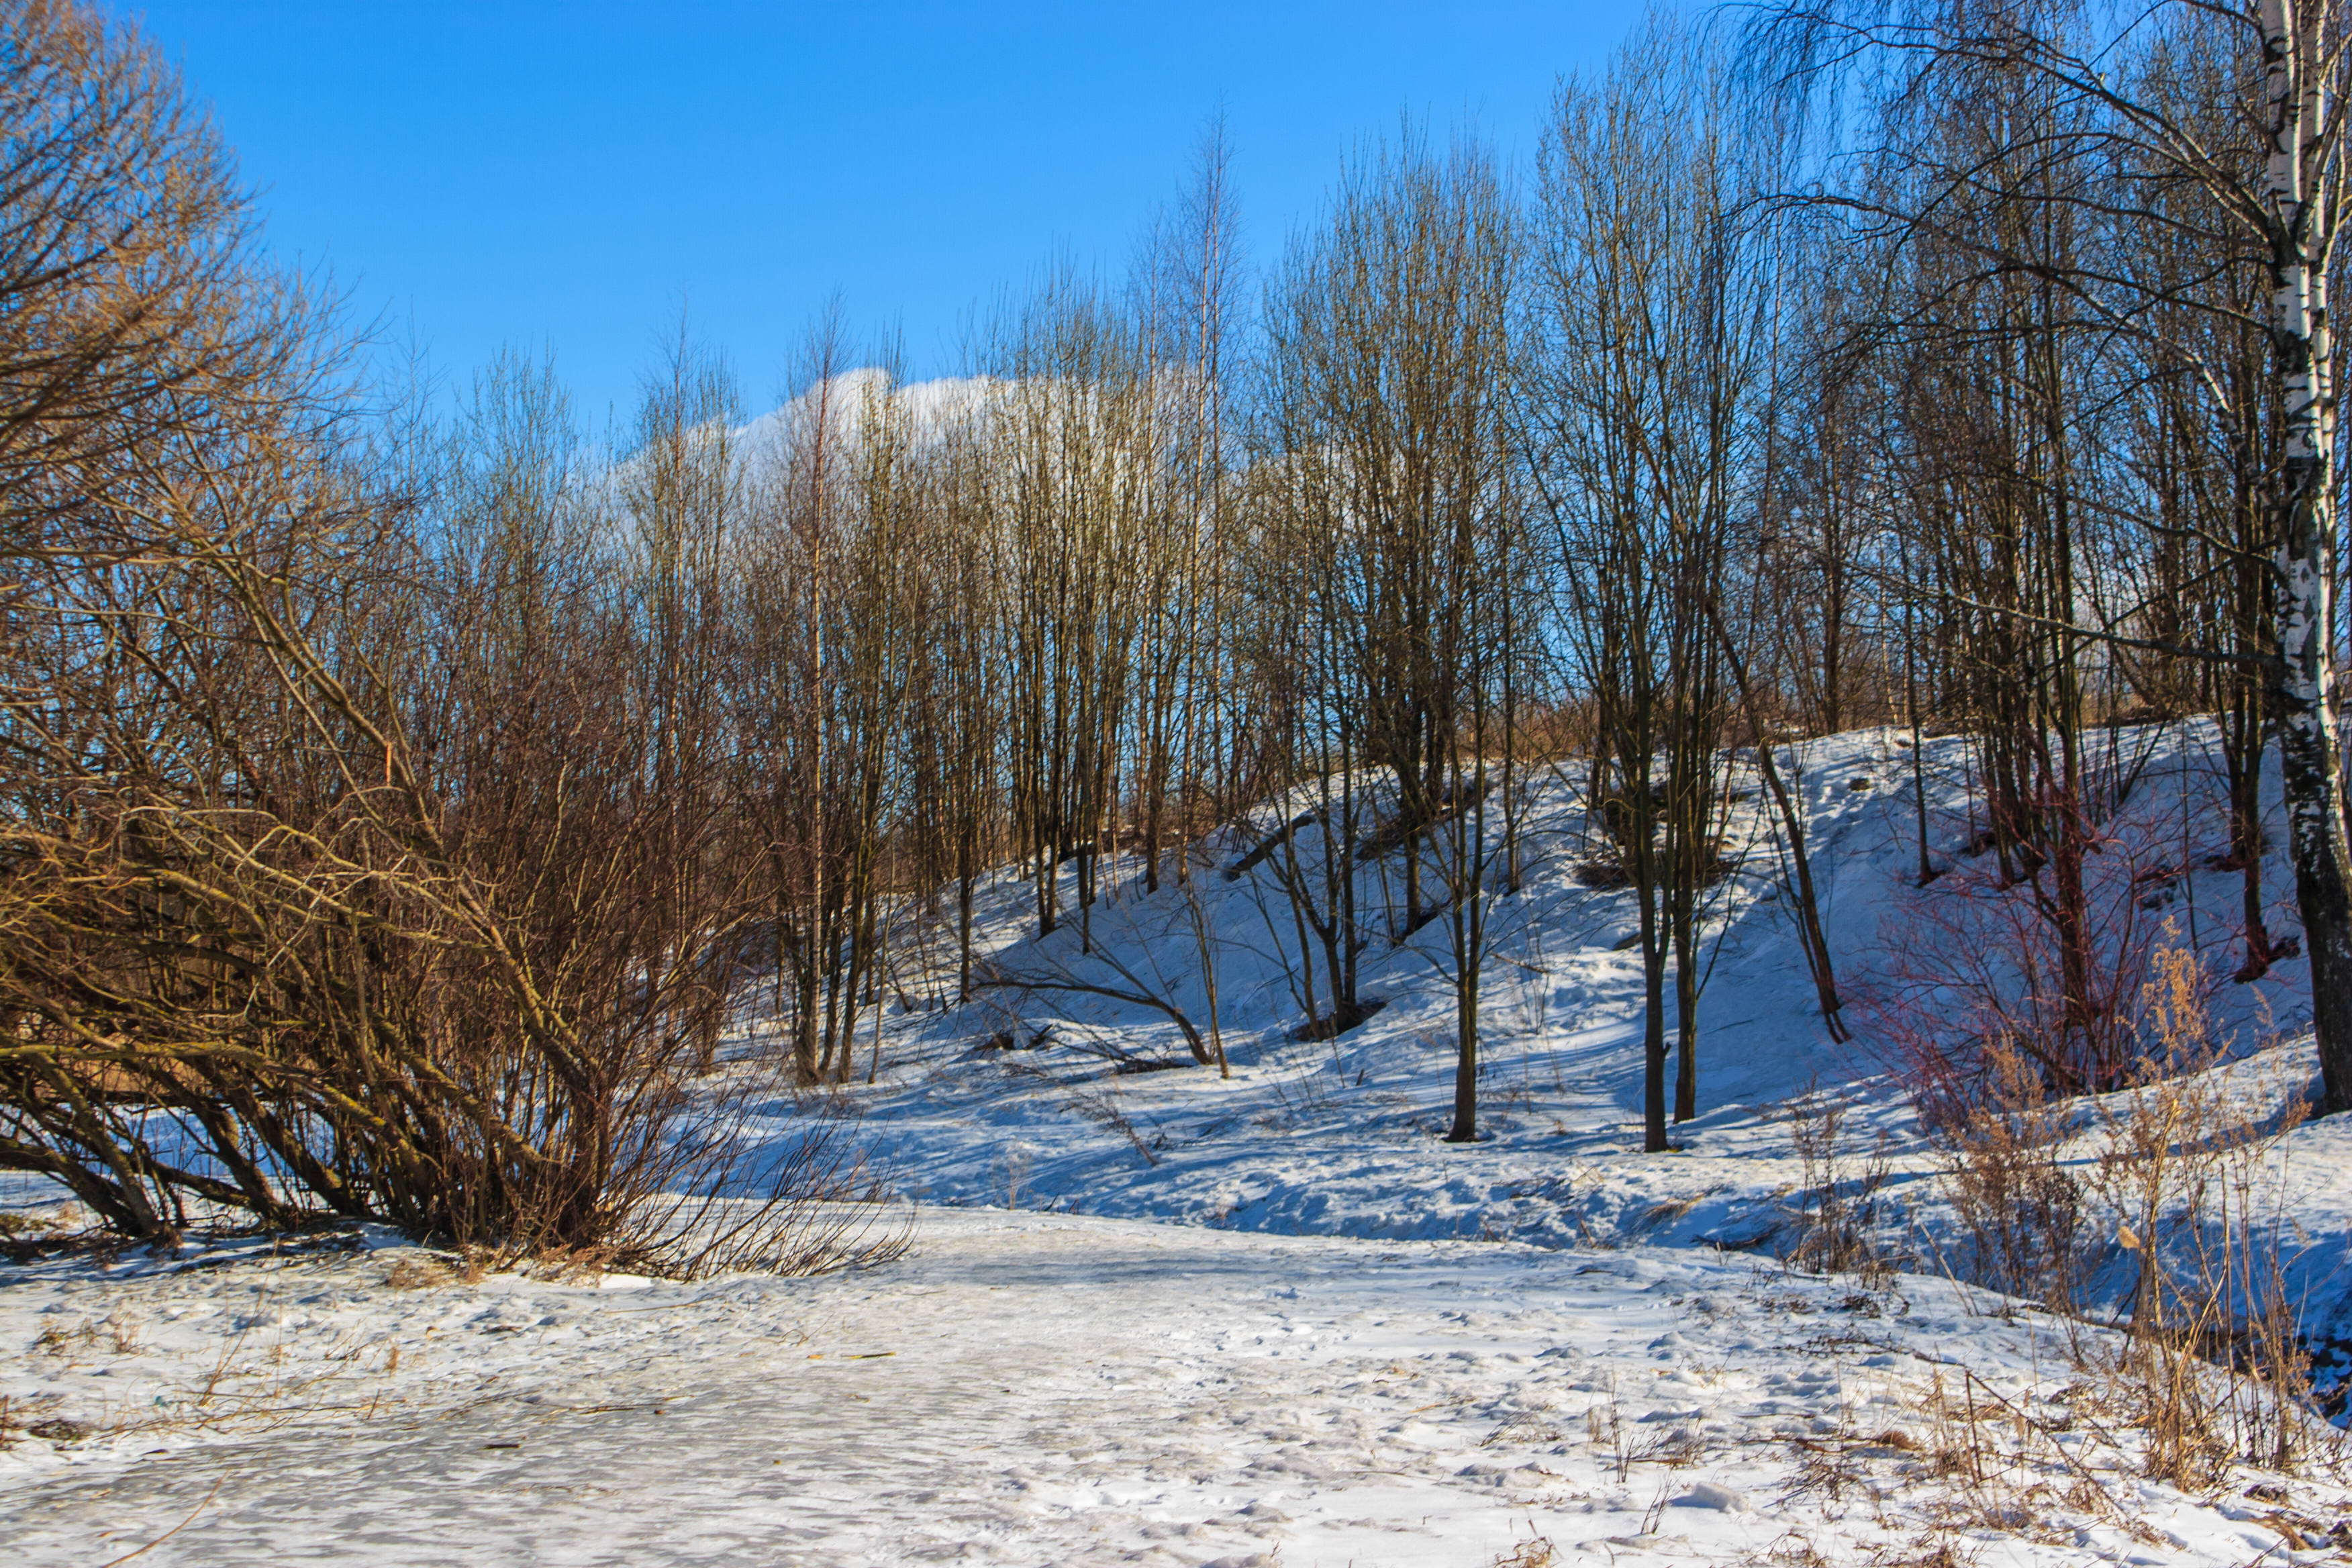
images, sky, plant, snow, natural landscape, wood, twig, trunk, slope, tree, mountain, woody plant, landscape, freezing, grass, road, forest, frost, hill, cloud, woodland, horizon, deciduous, larch, winter, trail, conifer, wildlife, temperate broadleaf and mixed forest, Northern hardwood forest, grassland, grove, spruce fir forest, tropical and subtropical coniferous forests, plant stem, temperate coniferous forest, pine family, rock, birch family, pine, ice